Richie Laryea

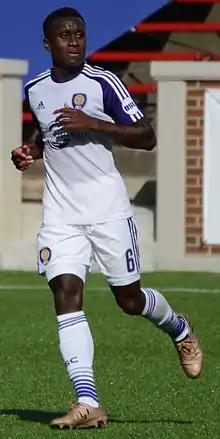
Laryea playing for Orlando City B in 2017

Richmond Mamah Laryea (Ga: ; born January 7, 1995) is a Canadian professional soccer player who plays as a right-back or midfielder for Major League Soccer club Toronto FC and the Canada national team.